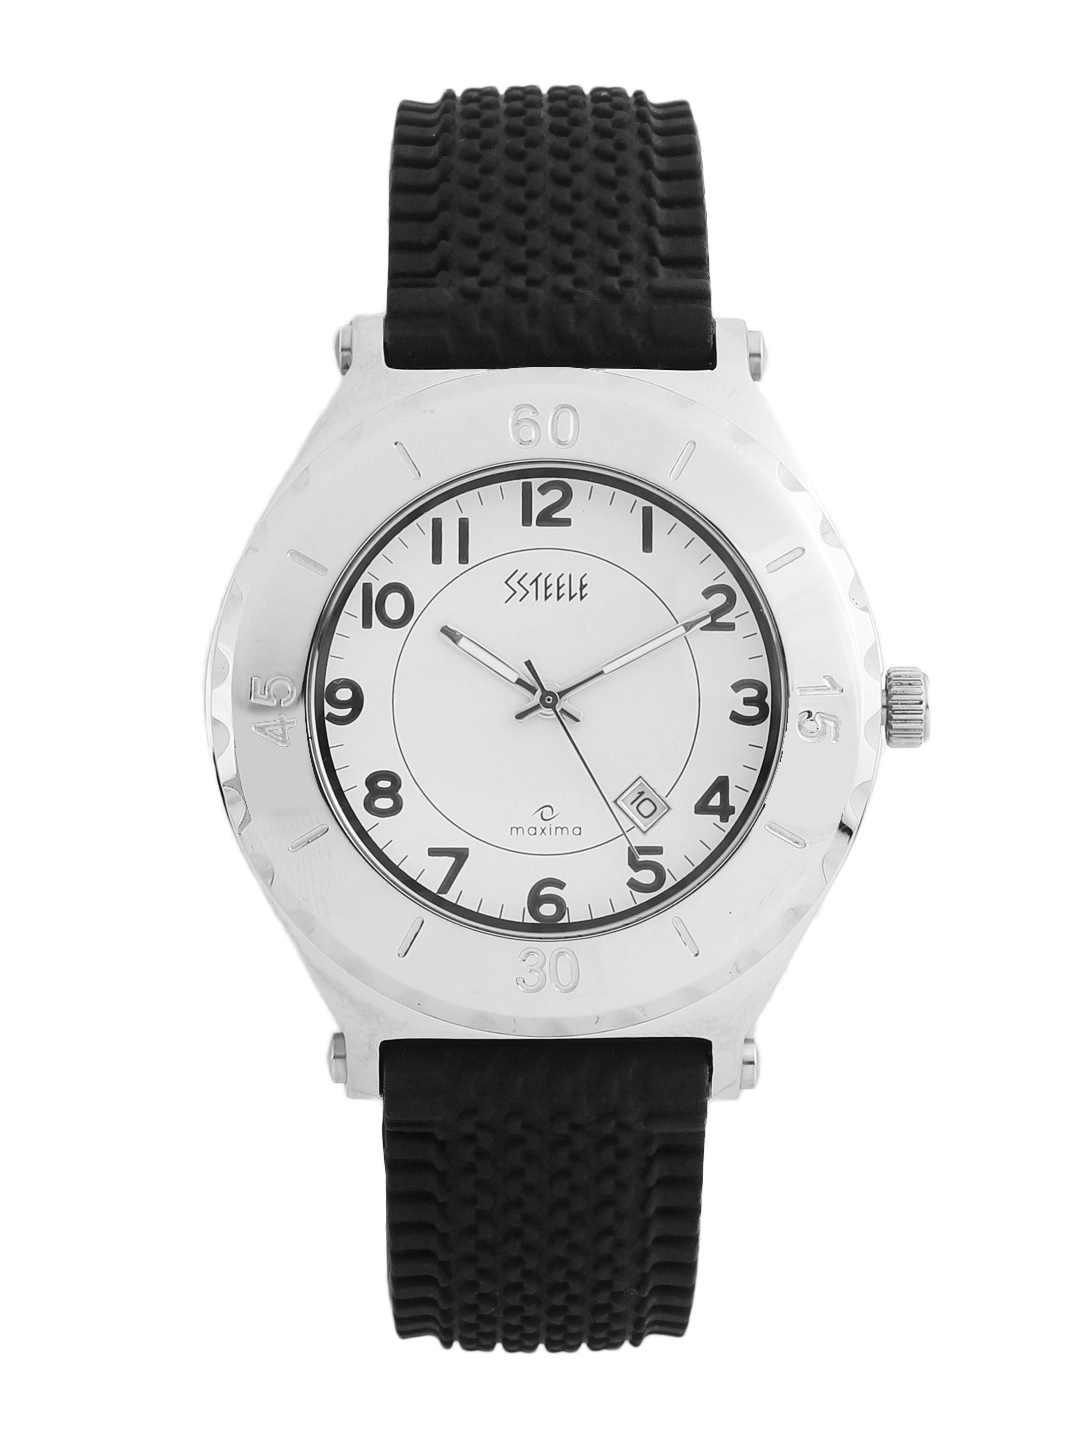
Maxima Men Steel Dial Watch
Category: Accessories / Watches / Watches
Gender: Men
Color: Steel
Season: Winter 2016
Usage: Casual